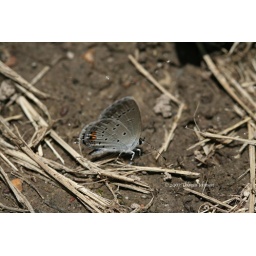
Closeup shot of a butterfly on the ground in the dirt.